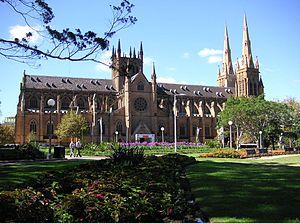
La cathédrale catholique Sainte-Marie de Sydney est le siège d l'archevêque de Sydney, dont le titulaire actuel est Anthony Fisher. D'architecture gothique, elle est située au cœur de la ville.